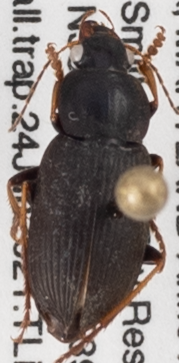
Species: Amphasia sericea
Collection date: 2021-06-24
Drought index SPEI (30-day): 0.39
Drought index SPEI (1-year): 2.09
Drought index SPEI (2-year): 1.28